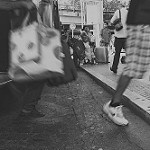
Label: street